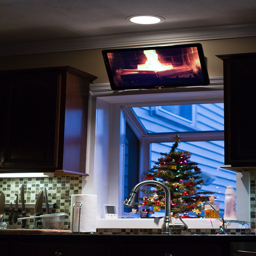
a christmas tree in a kitchen window under a picture of a fire
A kitchen sink with a television mounted above it and a Christmas tree on the window sill.
there is a small tv screen on top of a window in the kitchen
A window with in a kitchen with a small Christmas Tree.
A kitchen with a sink, television and a Christmas Tree.